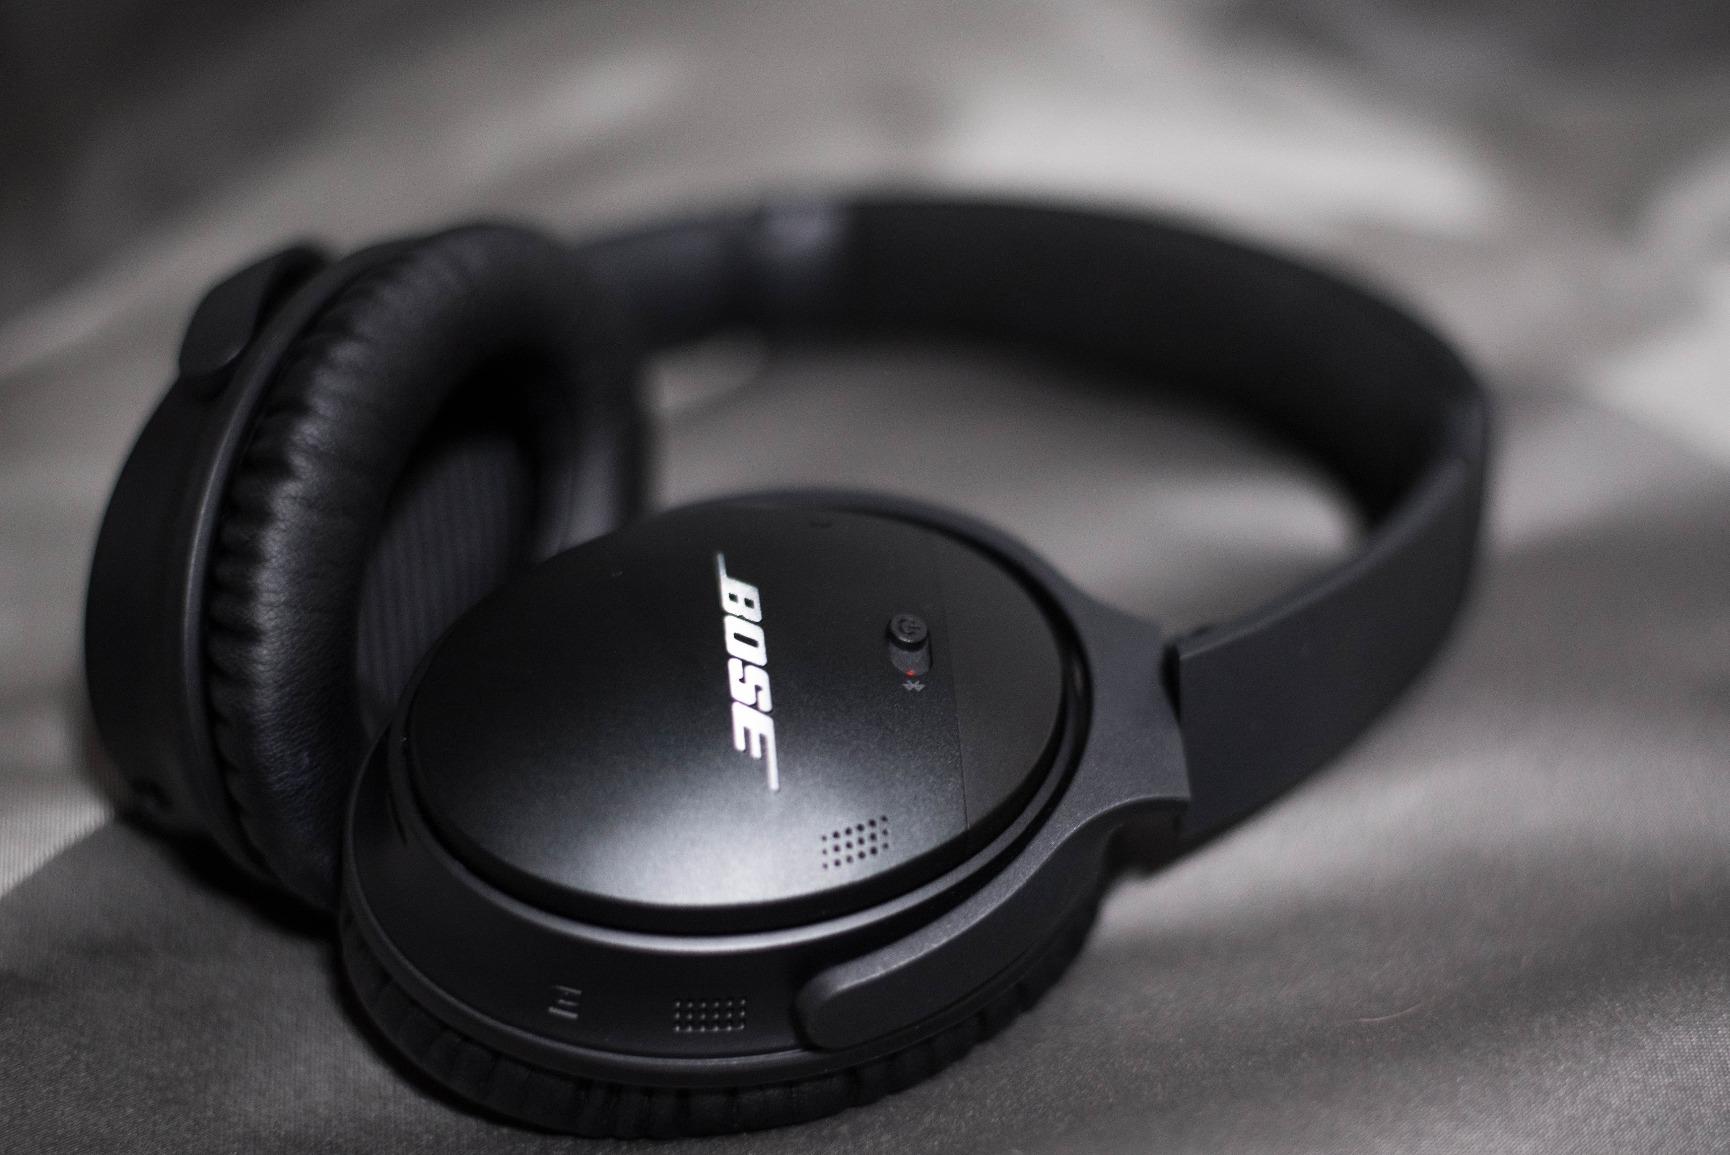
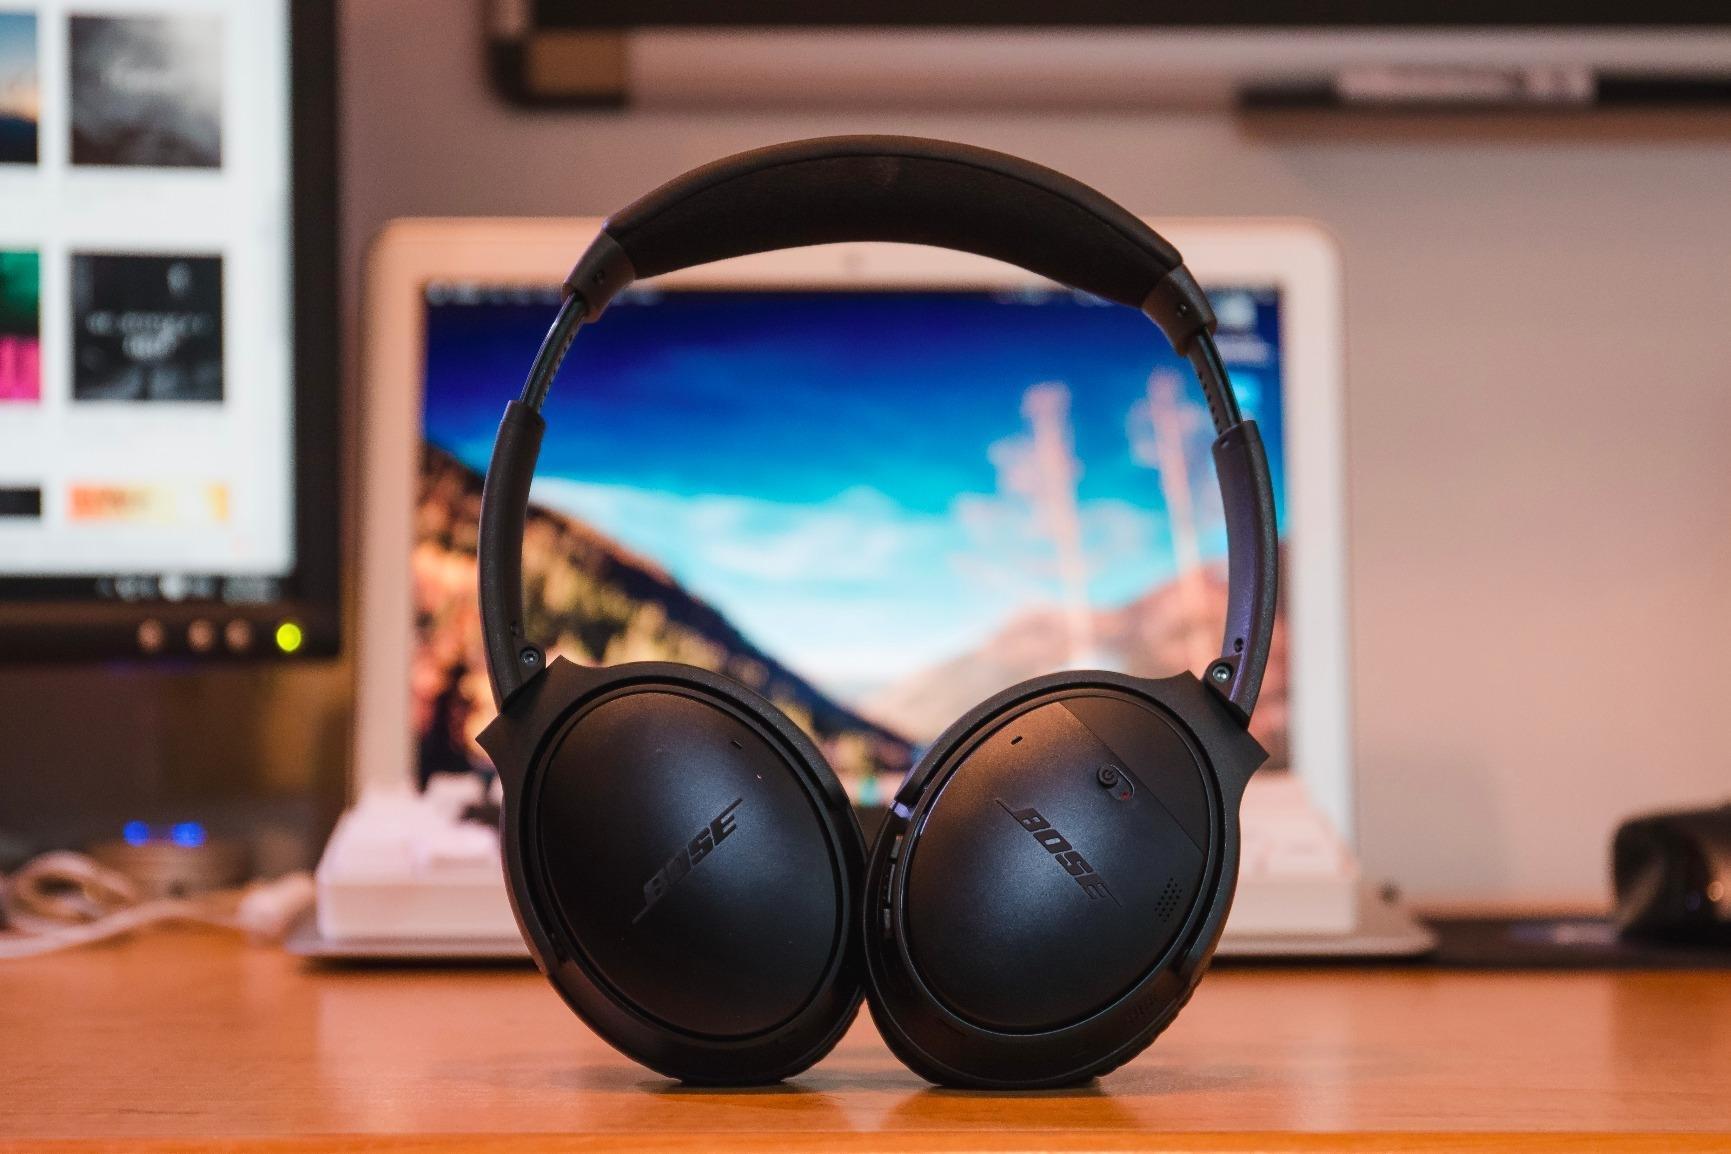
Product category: headphones
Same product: yes